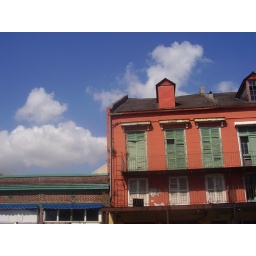
green shutters against blue sky